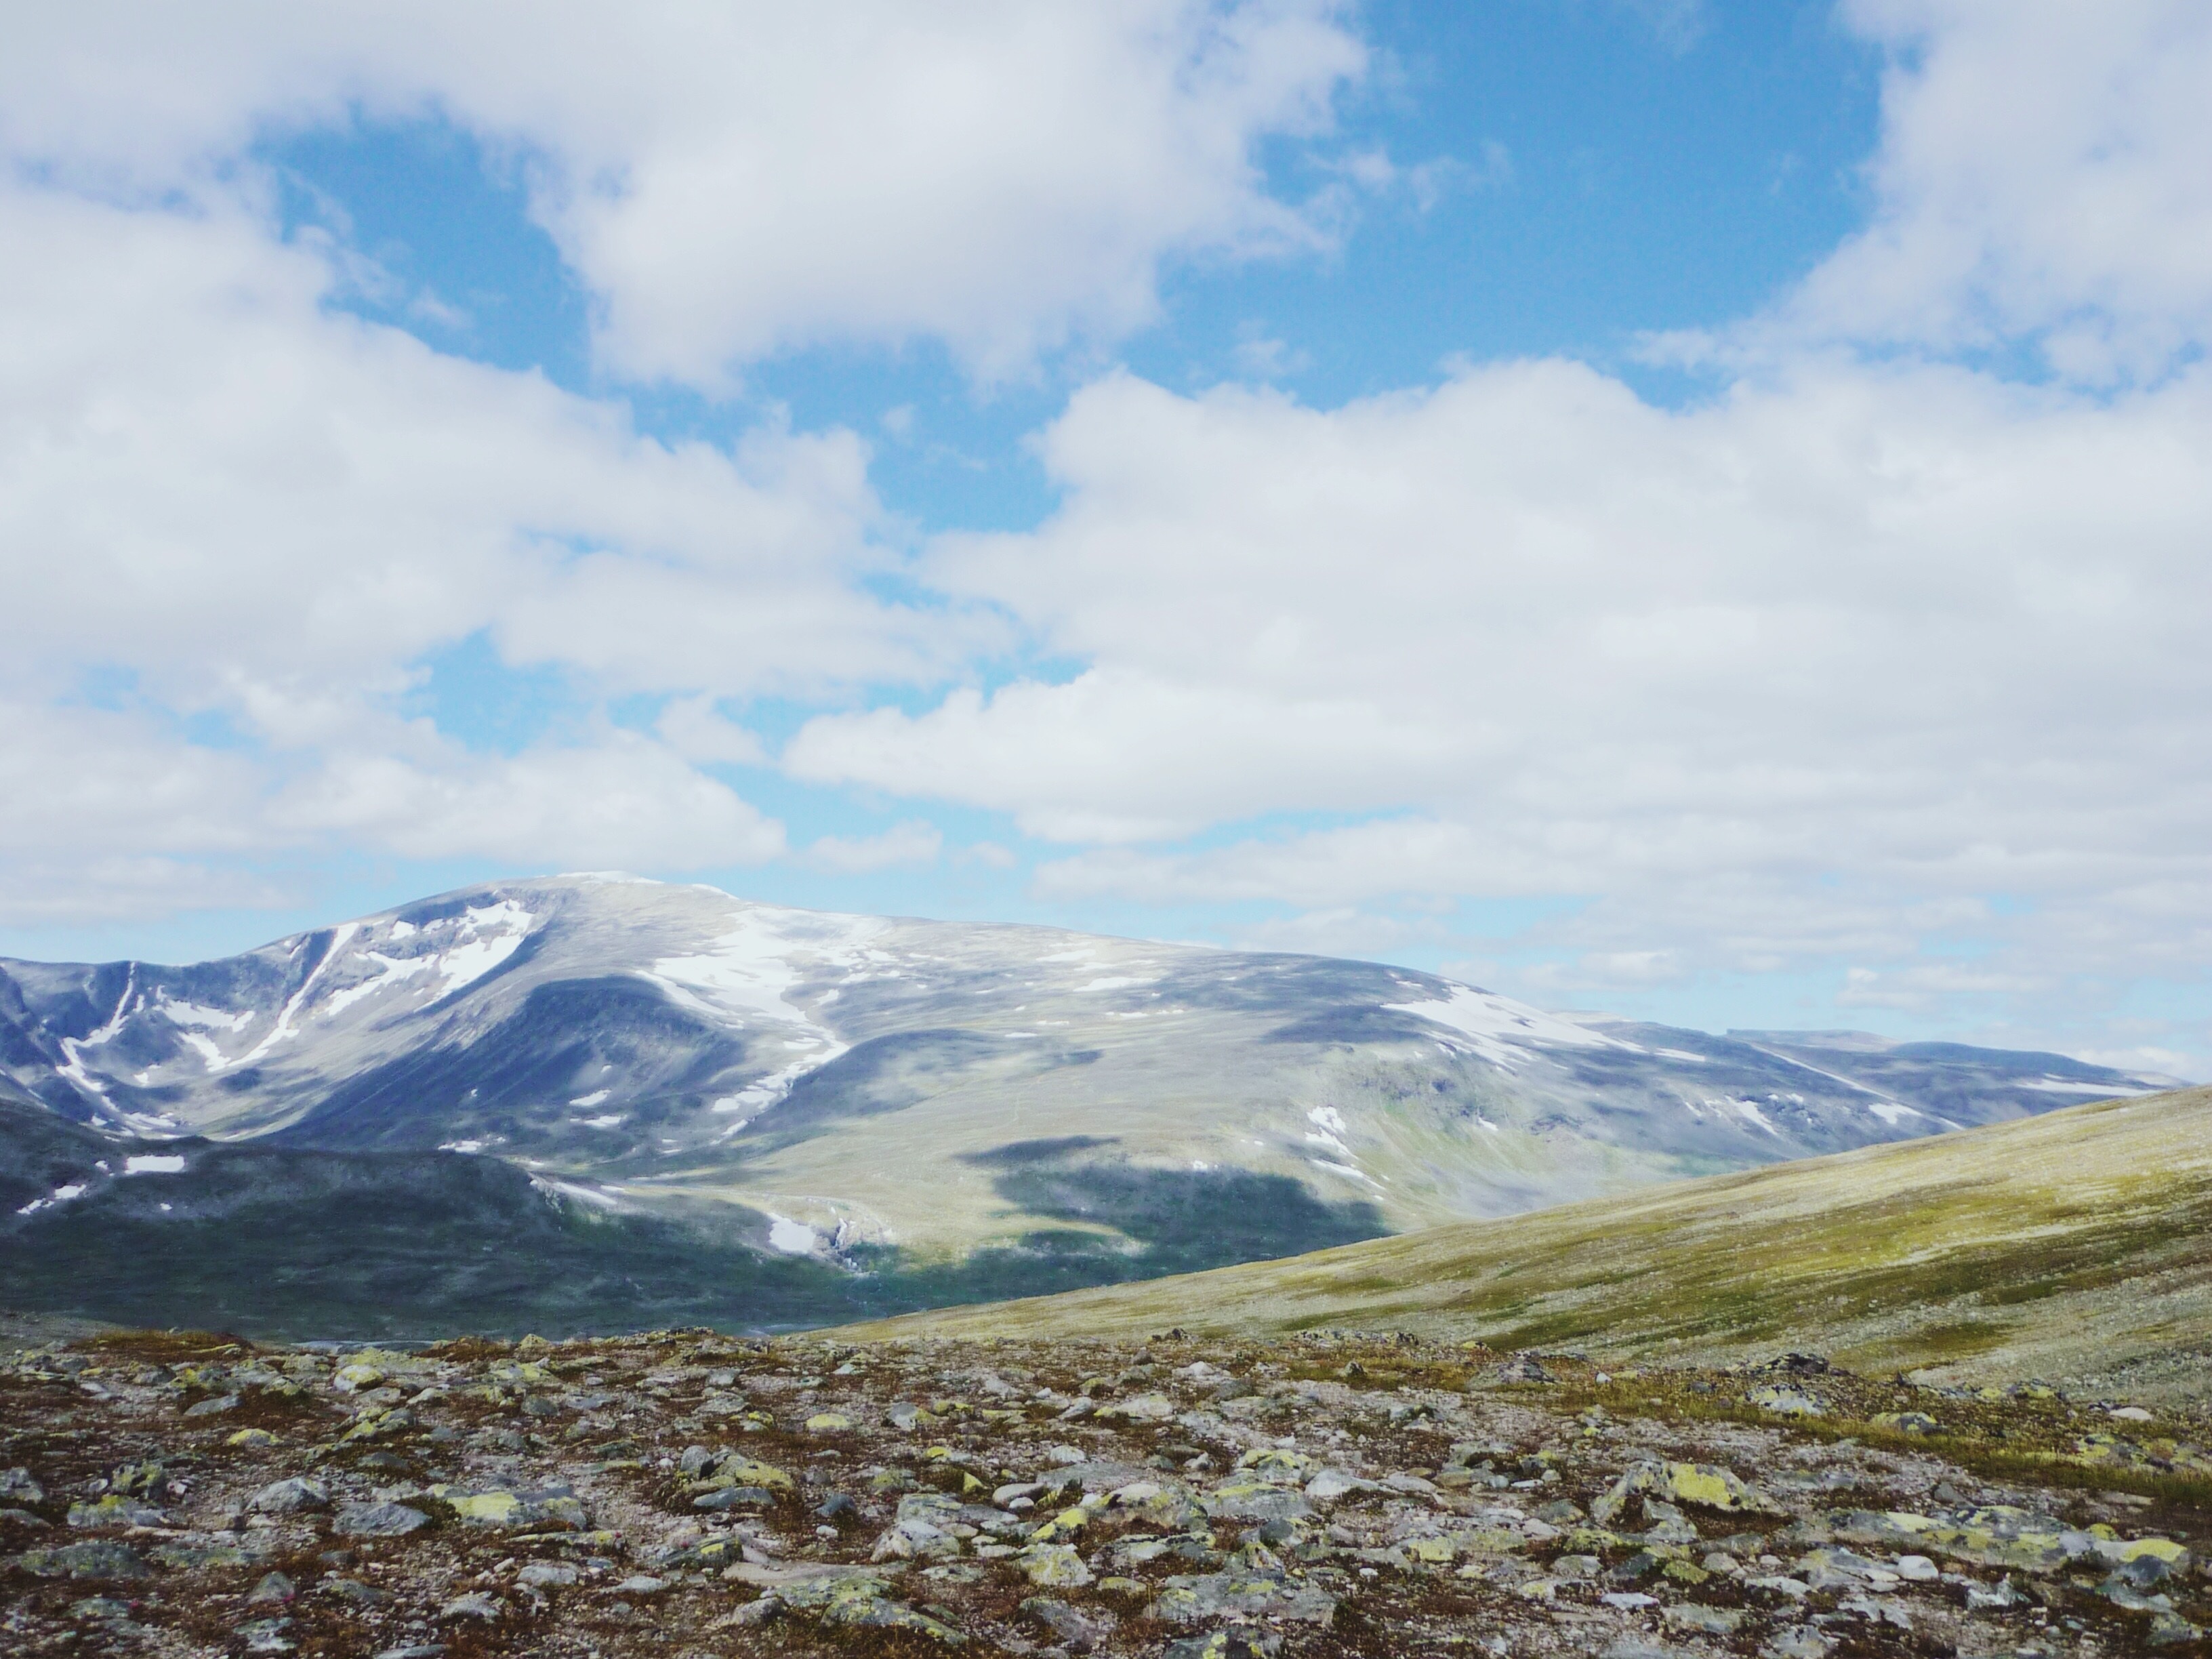
landscape, wilderness, mountain, snow, cloud, sky, hill, valley, mountain range, highland, ridge, plain, alps, plateau, fell, loch, tundra, landform, mountain pass, geographical feature, mountainous landforms